Majeerteen

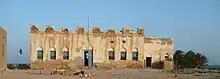
Ruins of a Majeerteen Sultanate castle in Bargal

The Majeerteen Sultanate was founded in the 15-16th century and came to prominence in the 19th century, under the reign of the resourceful King ("Boqor") Osman Mahamuud. His Sultanate controlled Bari Karkaar, Nugaal and also central Somalia in the 19th and early 20th centuries. The polity maintained a robust trading network, entered into treaties with foreign powers, and exerted strong centralized authority on the domestic front.